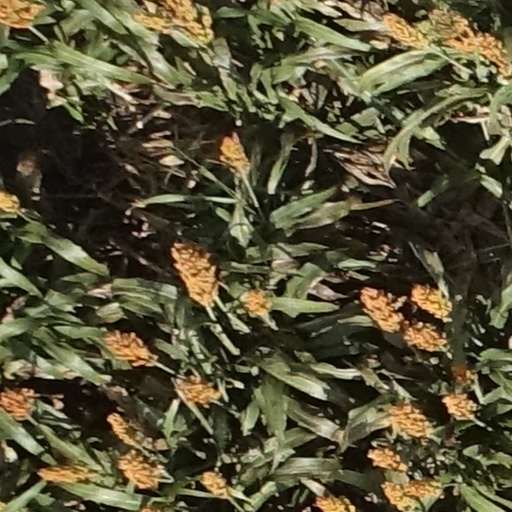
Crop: sorghum